Granuloma annulare

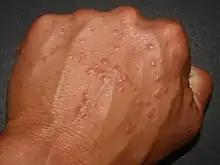
Perforating form of granuloma annulare on hand

Granuloma annulare (GA) is a rare, sometimes chronic skin condition which presents as reddish bumps on the skin arranged in a circle or ring. It can initially occur at any age, though two-thirds of patients are under 30 years old, and it is seen most often in children and young adults. Females are two times as likely to have it as males.